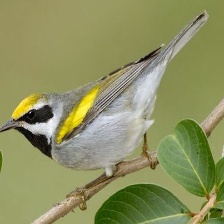
Species: GOLD WING WARBLER
Scientific name: VERMIVORA CHRYSOPTERA